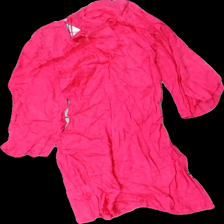
View: back
Type: Dress
Category: Ladies
Brand: Gina Tricot
Colors: Pink
Material: 100% viscose
Pattern: Other
Cut: Regular, C-collar
Size: 34
Season: All
Price range: 50-100
Recommended usage: Reuse